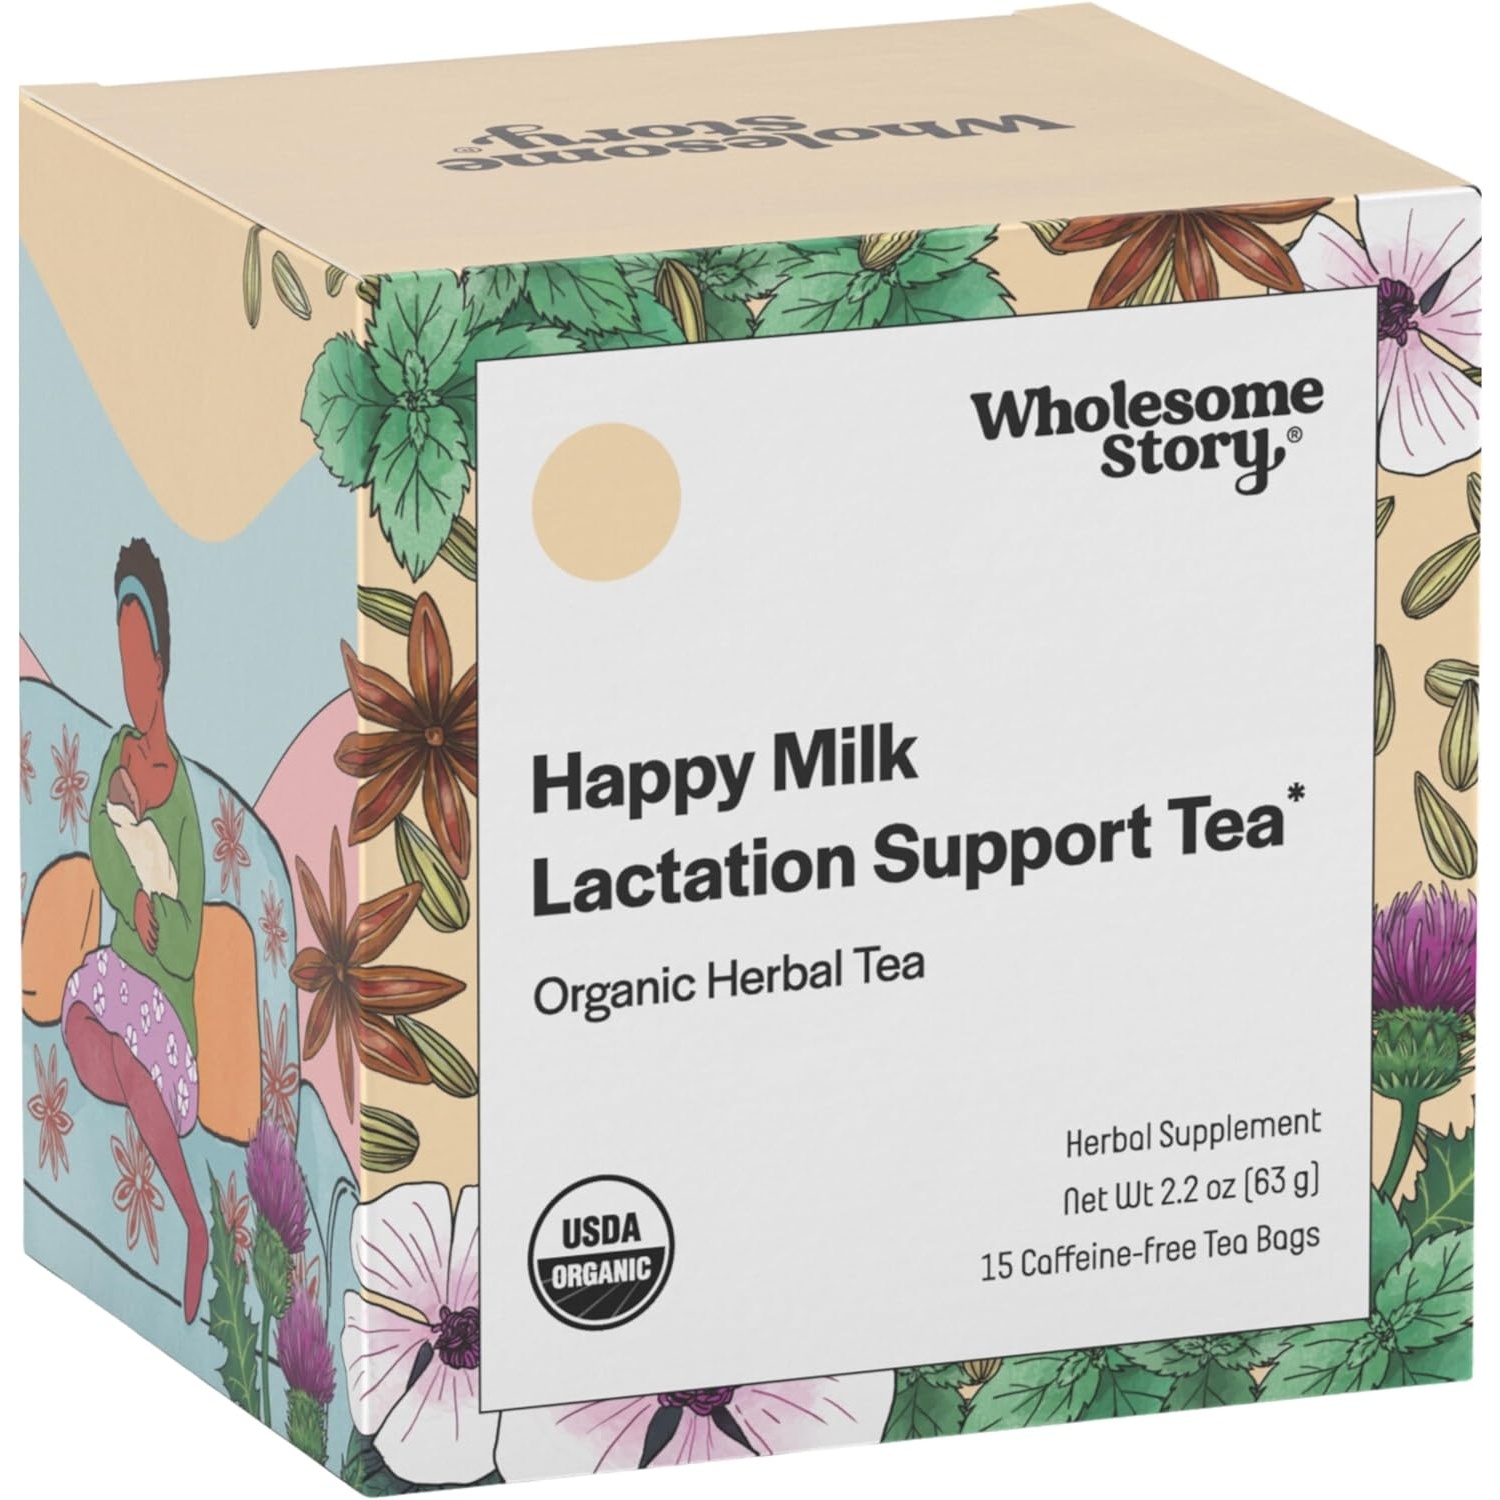
Lactation Support Tea w Fennel Seed & Star Anise Seed | Breast Milk Supply Production Increase | Lactation Tea | Postpartum Tea | Breastfeeding Support | Nursing Tea | 15 Plastic Free Pyramid Sachet
Brand: Wholesome Story Item form: Sachet Tea Bags Flavour: Lactation Unit count: 15.00 count Number of Items: 1 Happiness is hearing your baby nucking contentedly and filling their belly with your wholesome goodness. We’ve carefully selected each organic herb to support a happy, healthy, and abundant breastfeeding experience for you and your little one. 100% Organic & Natural: This Lactation drink for milk supply is made up of herbs. It has no flavorings, dyes, preservatives, or other icky add-ins. Our sachets are even made from plant-based, non-toxic Soilon rather than plastic! Traditional Support: Blessed Thistle, Fennel Seed, and anise Seed - to increase milk production. Ginger - for antioxidants. Marshmallow Root - to soothe tired tissues. Nettle Leaf - to nourish you with vitamins and minerals. 15 Extra-Large Pyramid Sachets, USDA Organic Certified: Our Breast Feeding Tea is 100% vegan and cruelty-free. Great alternative to lactation supplements for increased breast milk. Let’s raise a cup to that! Our Wholesome Promise: We are family-owned & proud to have clean,organic teas with no icky add-ins. We understand that each body and journey is unique. If our supplements don't work for you, let us know & we will make it right.
Brand: Medaid
Category: Baby & Toddler > Nursing & Feeding > Baby & Toddler Food > Baby Drinks > Powdered Drinks